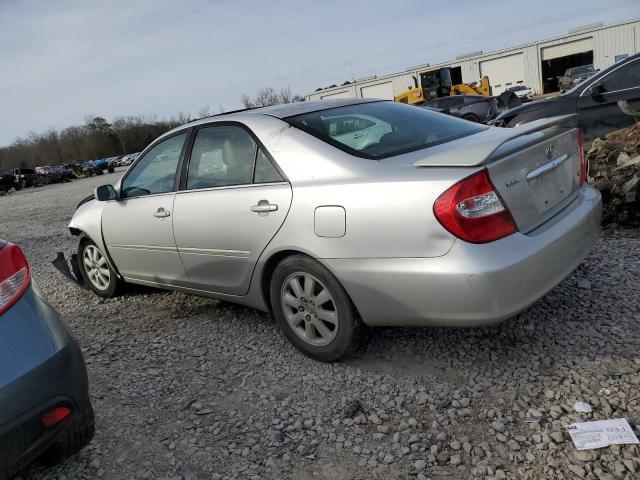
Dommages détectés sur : pare-choc avant, aile avant gauche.
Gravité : mineur